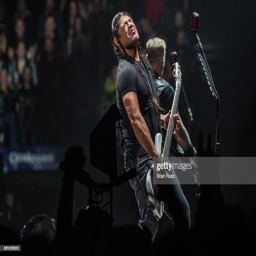
hard rock artist performs live on stage .